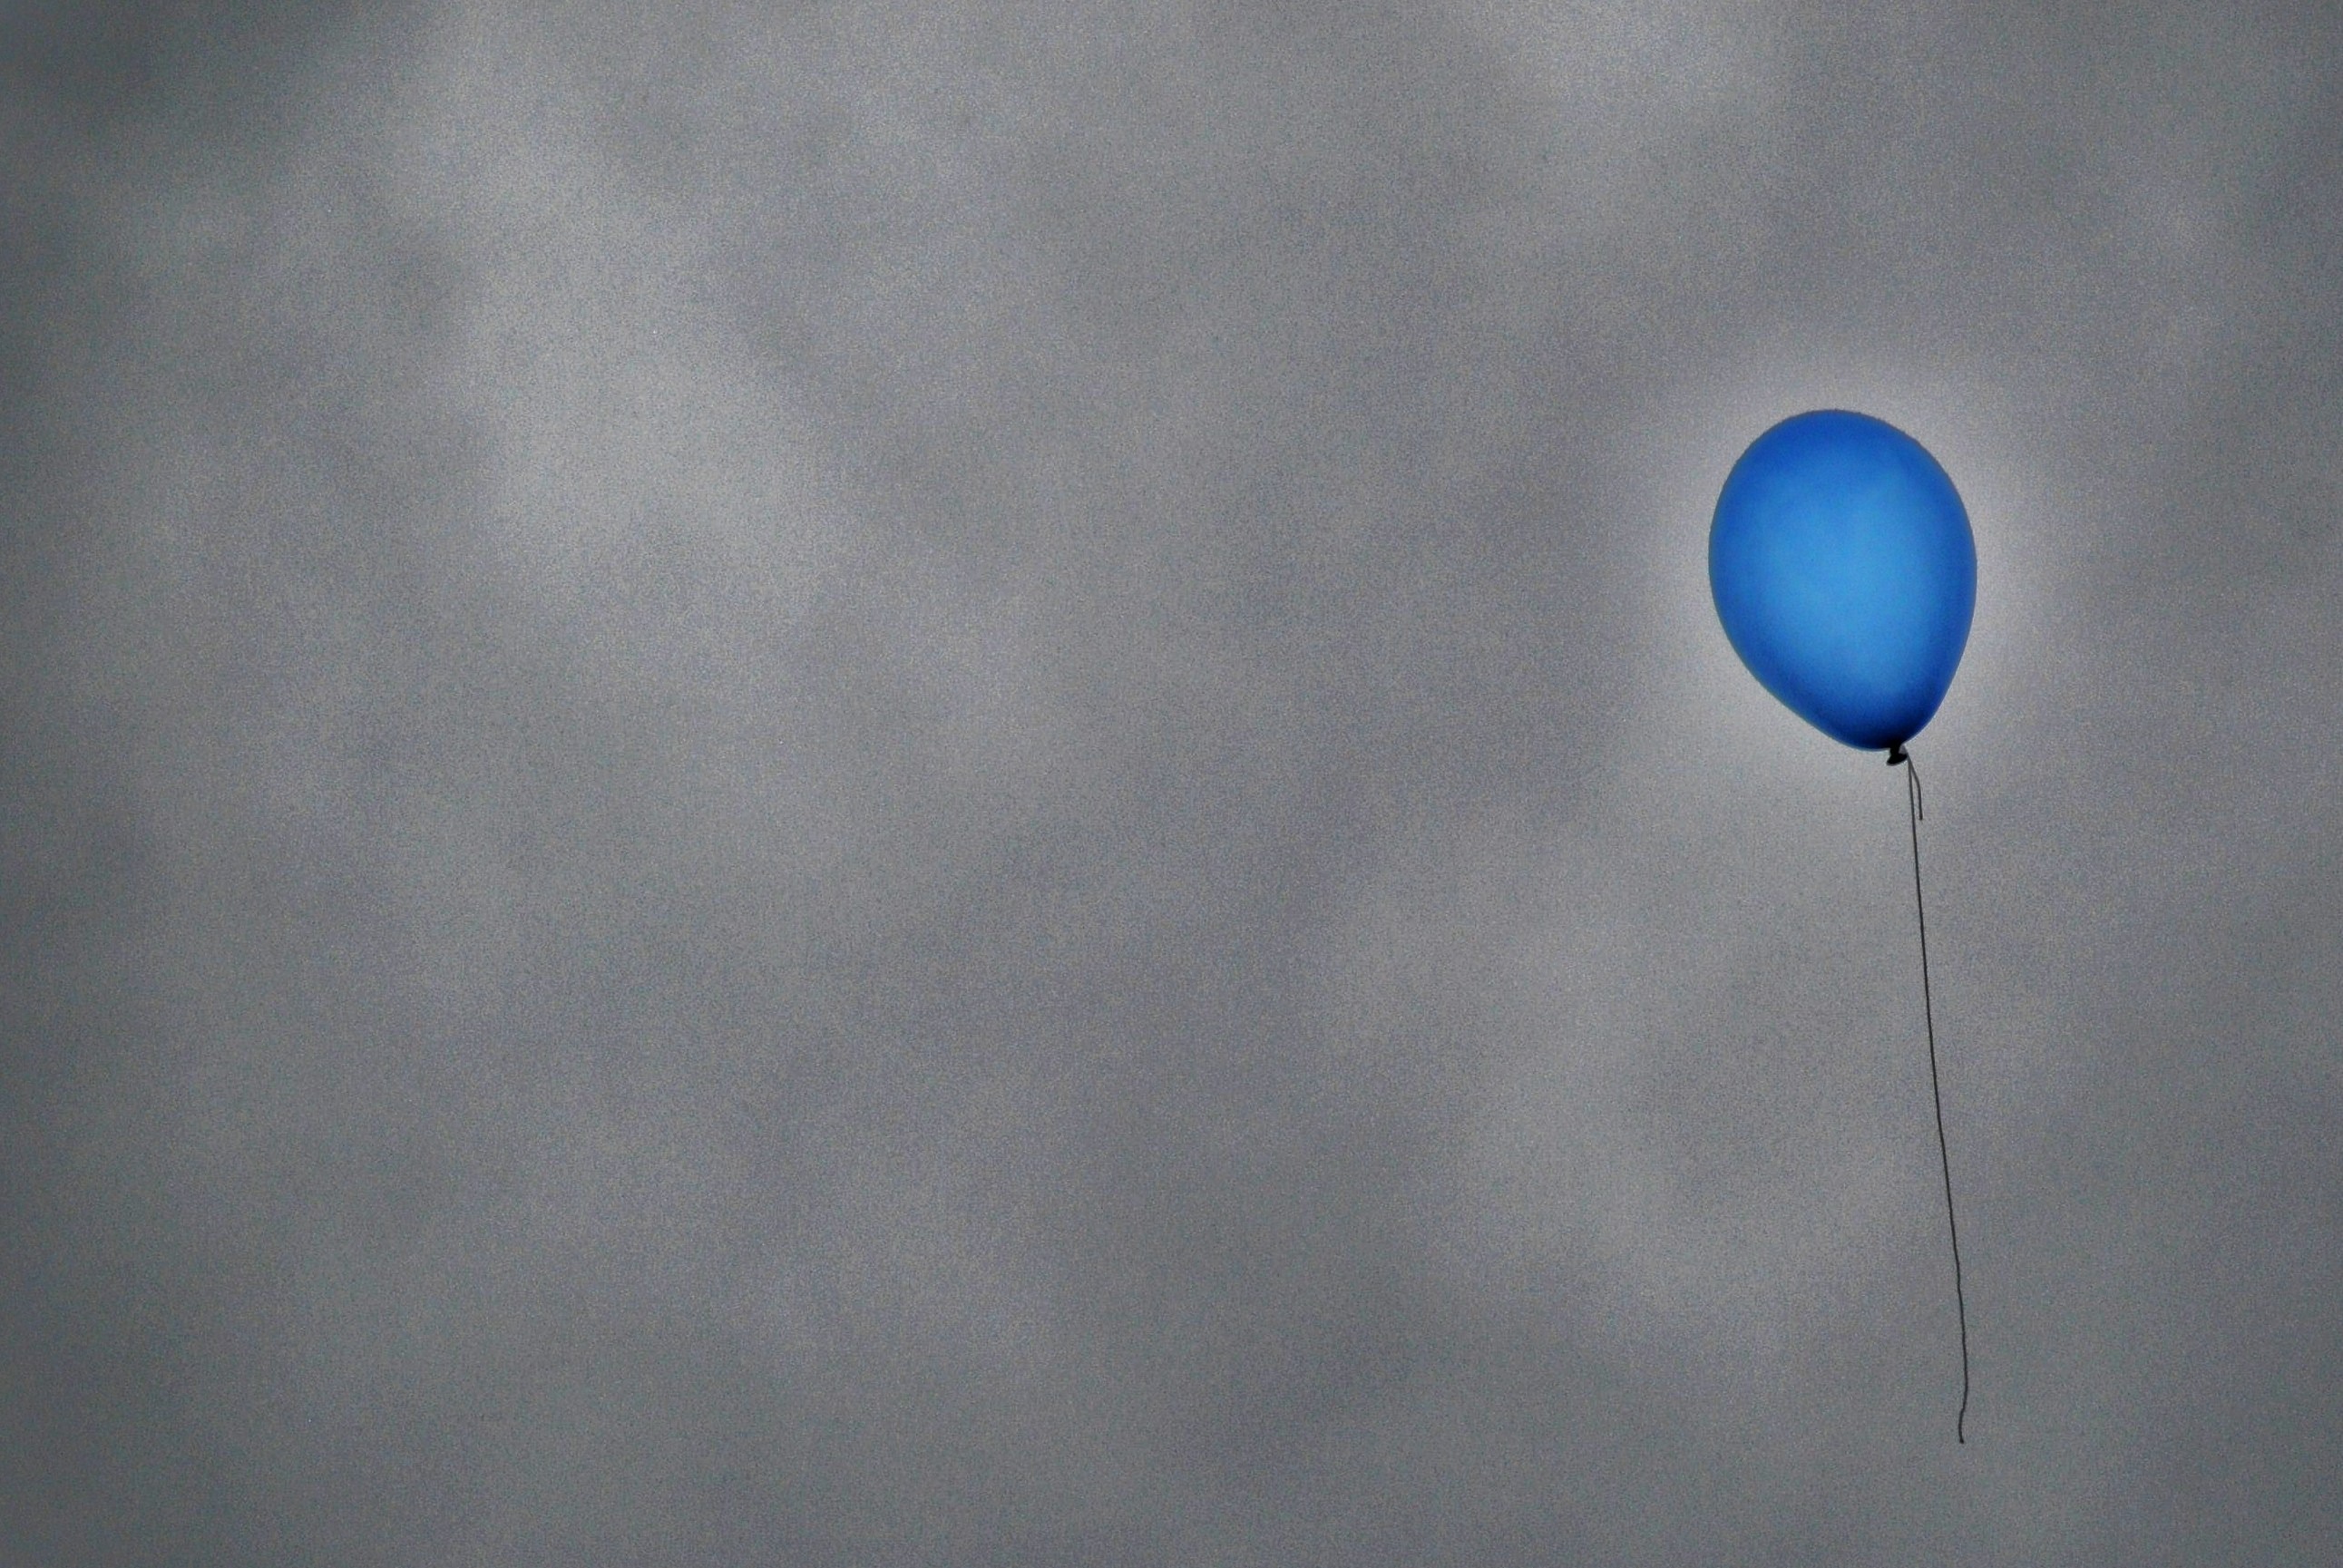
light, cloud, sky, air, balloon, wind, atmosphere, flying, aircraft, vehicle, blue, colorful, toy, moon, circle, balloons, atmosphere of earth